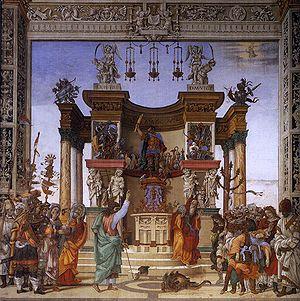
La Renaissance florentine dans les arts figuratifs est la nouvelle manière d'aborder les arts et la culture à Florence pendant la période allant approximativement du début du XVᵉ à la fin du XVIᵉ siècle. Ce nouveau langage figuratif est lié à une nouvelle façon de penser l'homme et le monde qui l'entoure à partir de la culture locale et de l'humanisme déjà mis en évidence au XIVᵉ siècle, entre autres par Pétrarque et Coluccio Salutati. Les nouveautés proposées dans les arts figuratifs au tout début du XVᵉ siècle par Filippo Brunelleschi, Donatello et Masaccio n'ont pas été immédiatement acceptées par la communauté et sont restées pendant une vingtaine d'années incomprises et minoritaires par rapport au gothique international.